Nanticoke, Pennsylvania

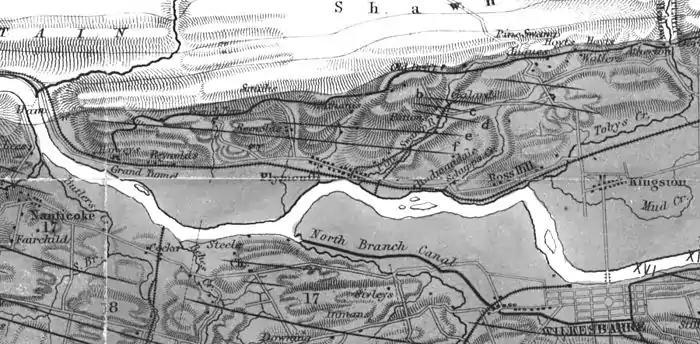
1858 anthracite map with Nanticoke visible on the far left

The name "Nanticoke" was derived from Nentego ("tidewater people"), an Algonquian-speaking Native American people who moved to the Wyoming Valley when their Chesapeake Bay homelands were spoiled for hunting by the European settlers. For quite some time, the tribe maintained a village in the valley before Europeans settled there. The nearby Nanticoke Creek, also named after the tribe, was once known as Muddy Run. However, its current name was appearing on maps as early as 1776. The creek has also historically been referred to by many other names, including Lee's Creek, Miller's Creek, Robbins Creek, Bobbs Creek, Rummage Creek, and Warrior Run Creek. All of these names were described as erroneous in Henry C. Bradsby's 1893 book "History of Luzerne County, Pennsylvania".